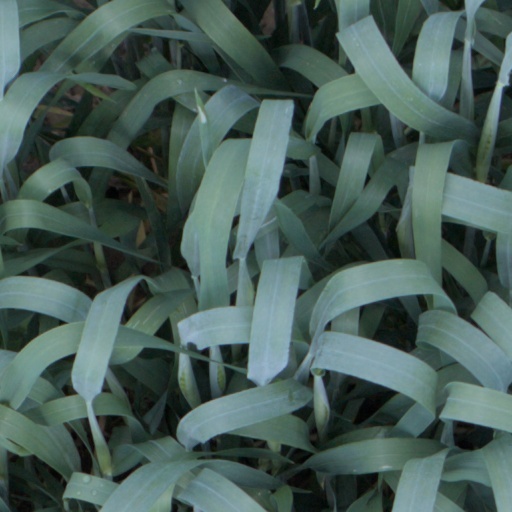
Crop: wheat